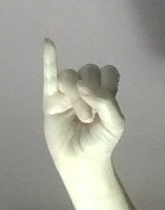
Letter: meem